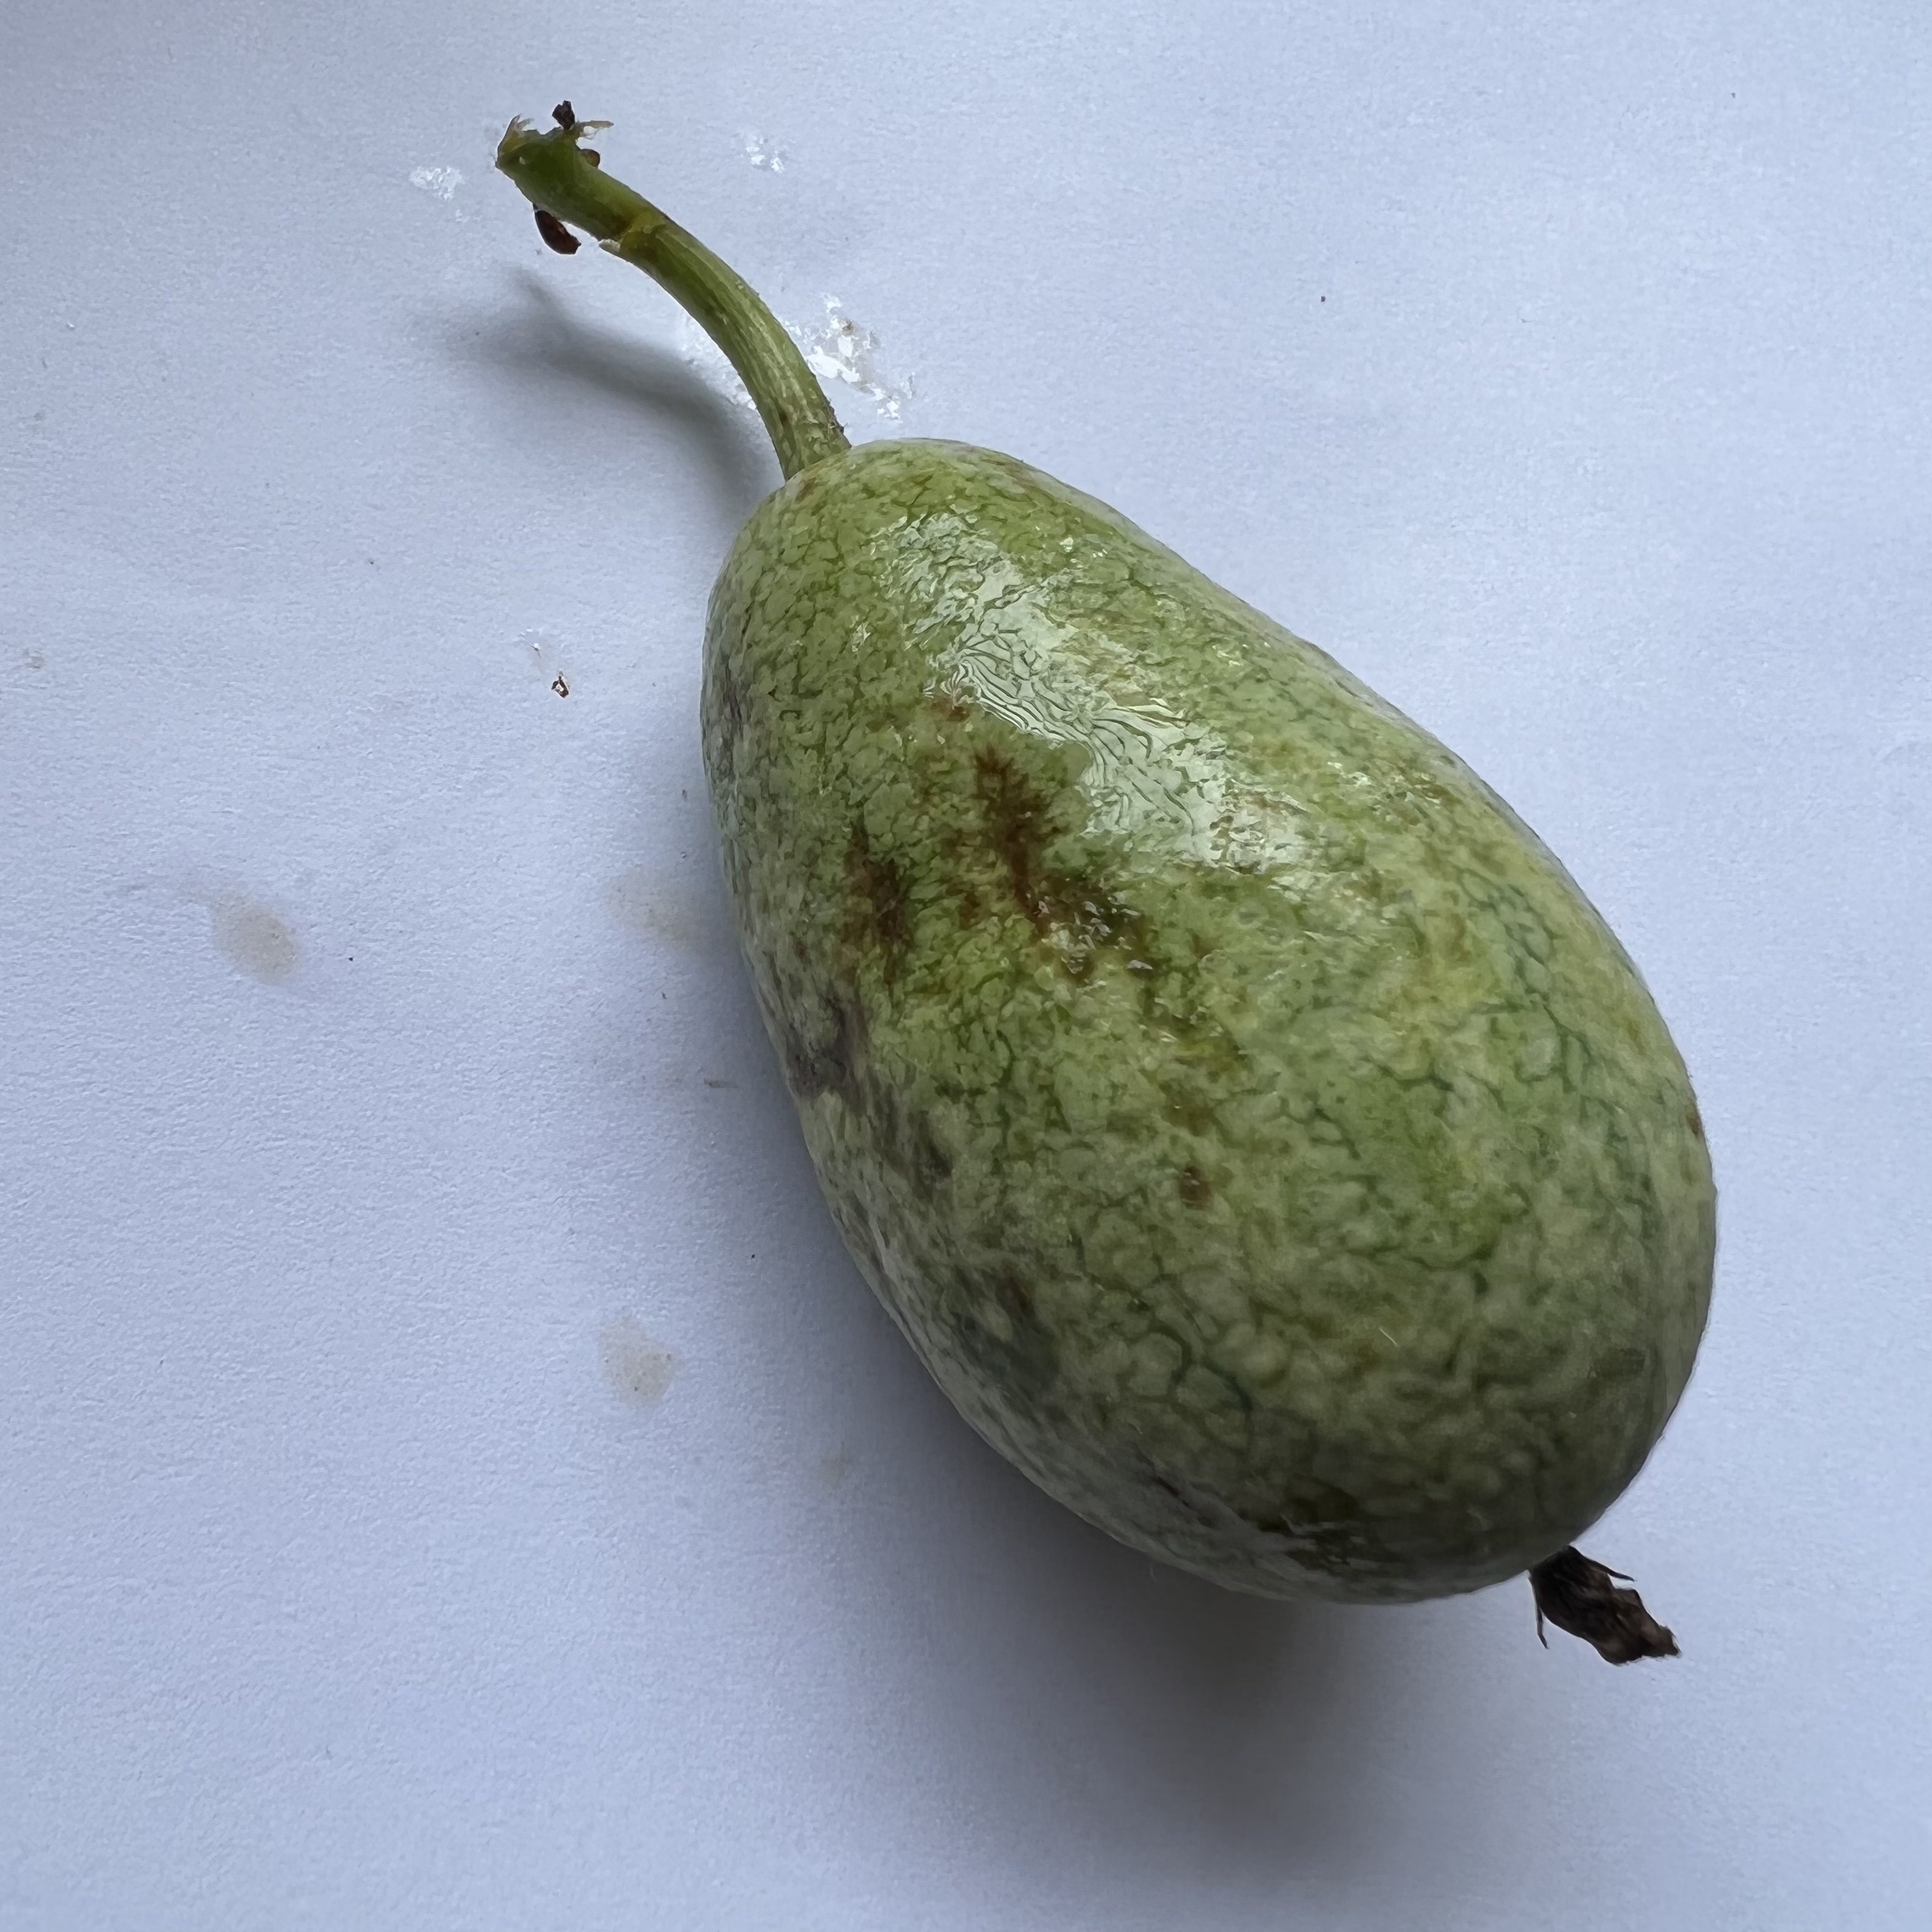
Label: Anthracnose